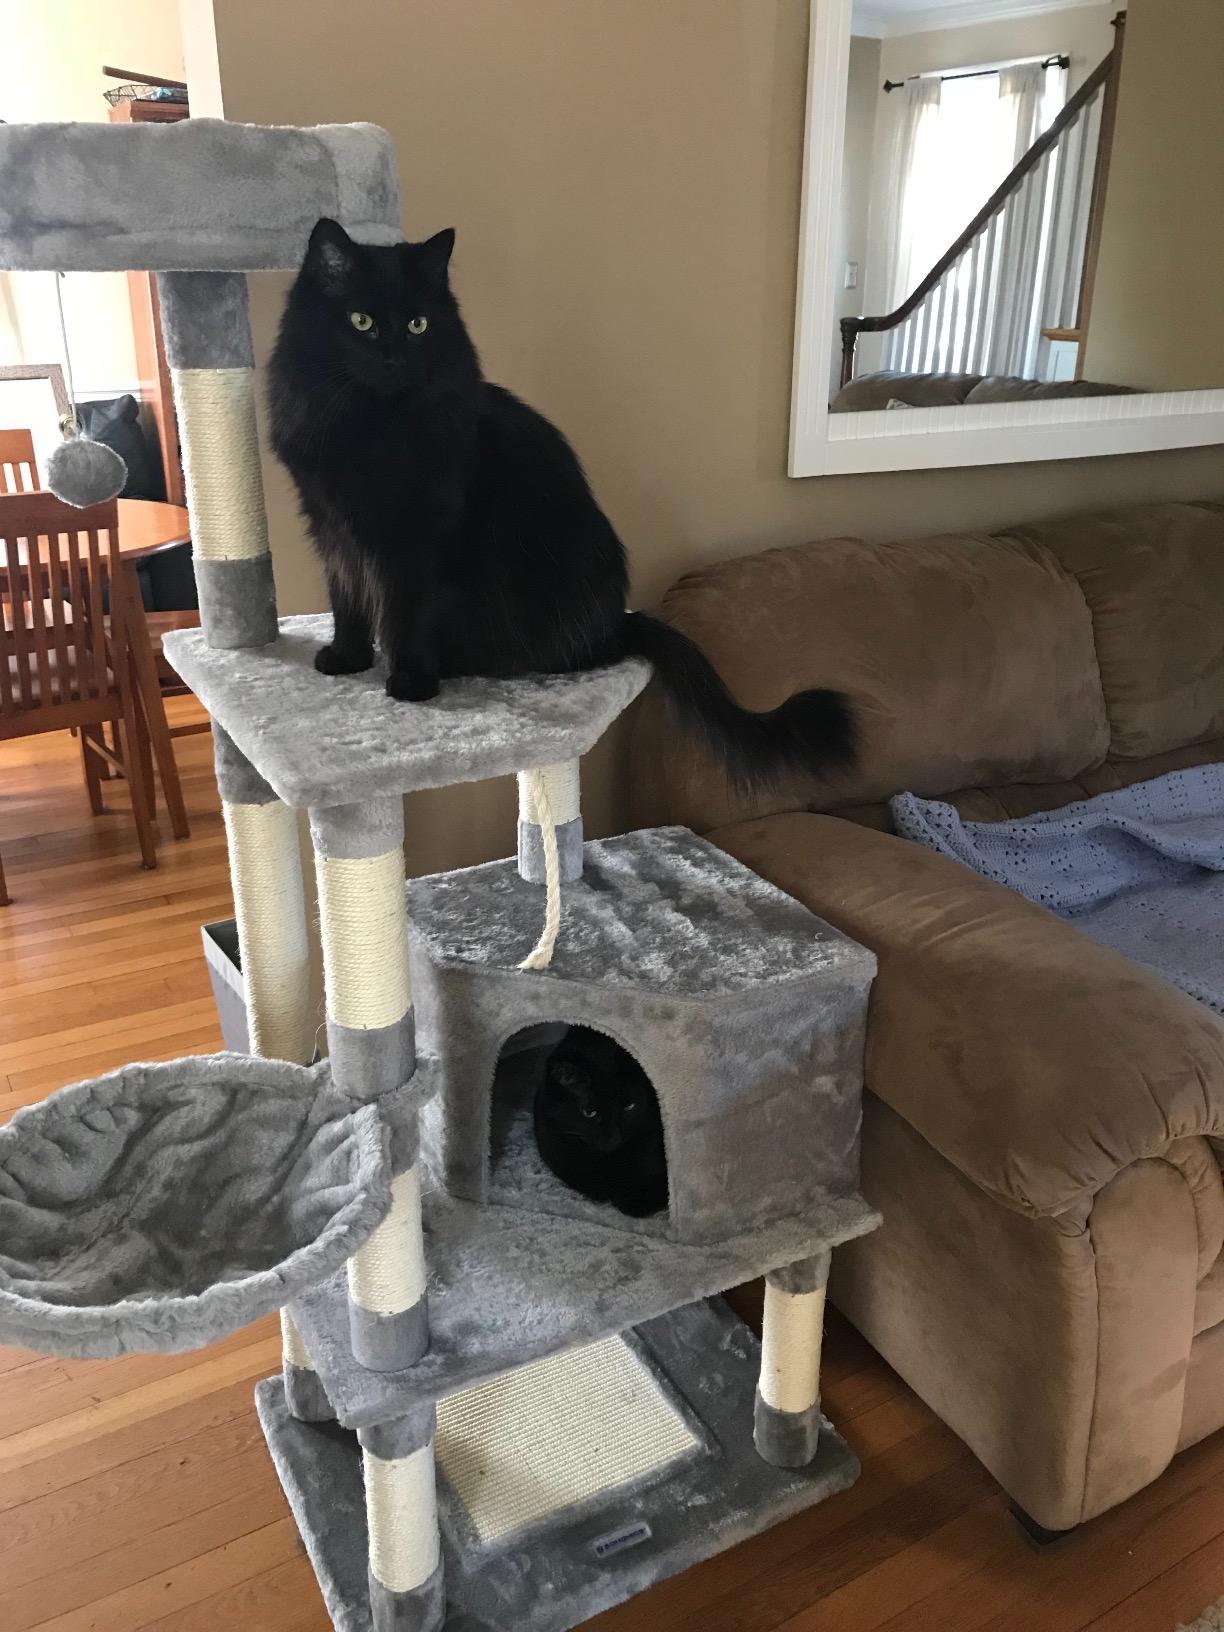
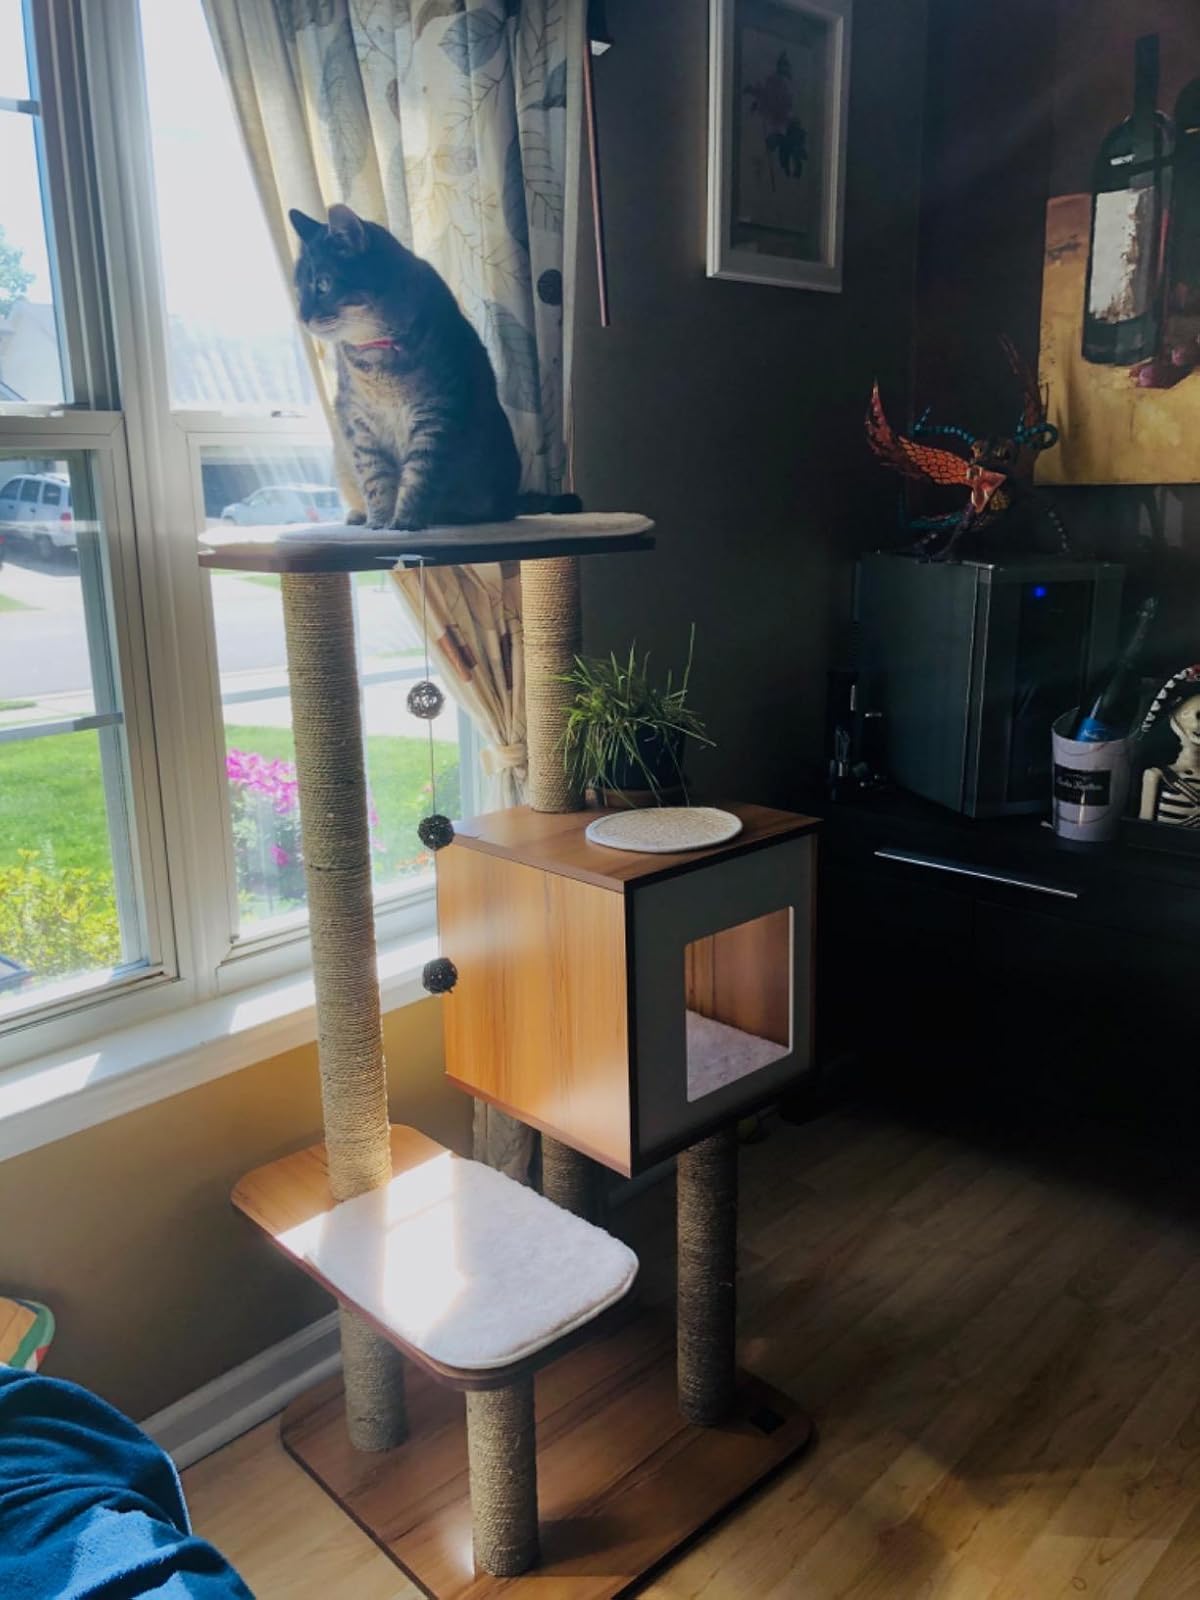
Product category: items_cat tree
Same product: no